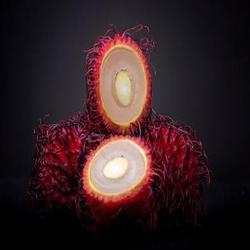
Label: Rambutan